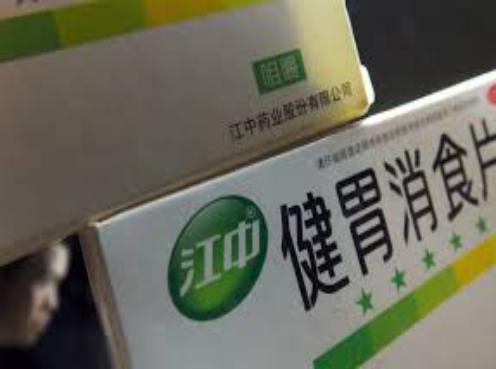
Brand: jiang zhong
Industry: Medical